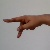
The image shows a hand gesture representing the letter 'P' in Indian Sign Language.